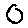
Label: 0